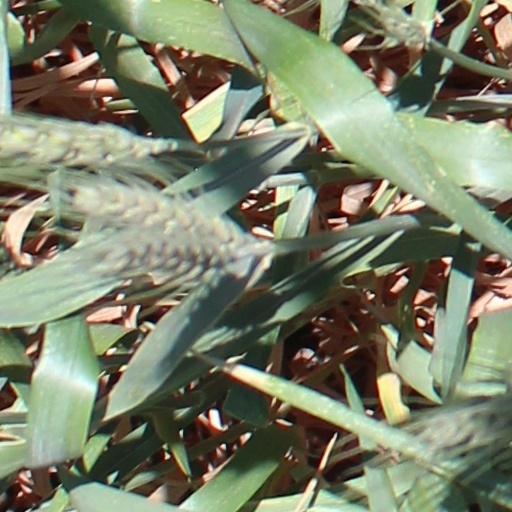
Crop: wheat